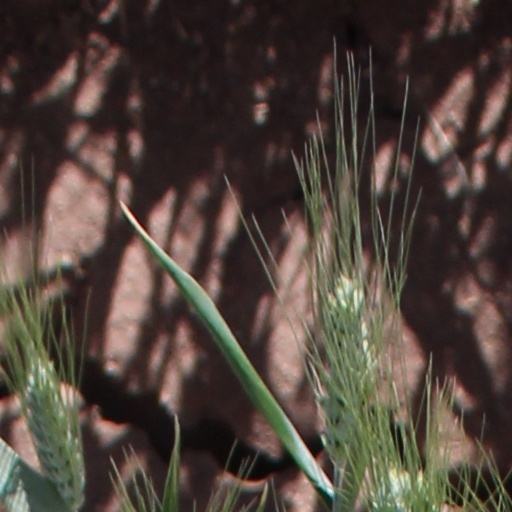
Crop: wheat